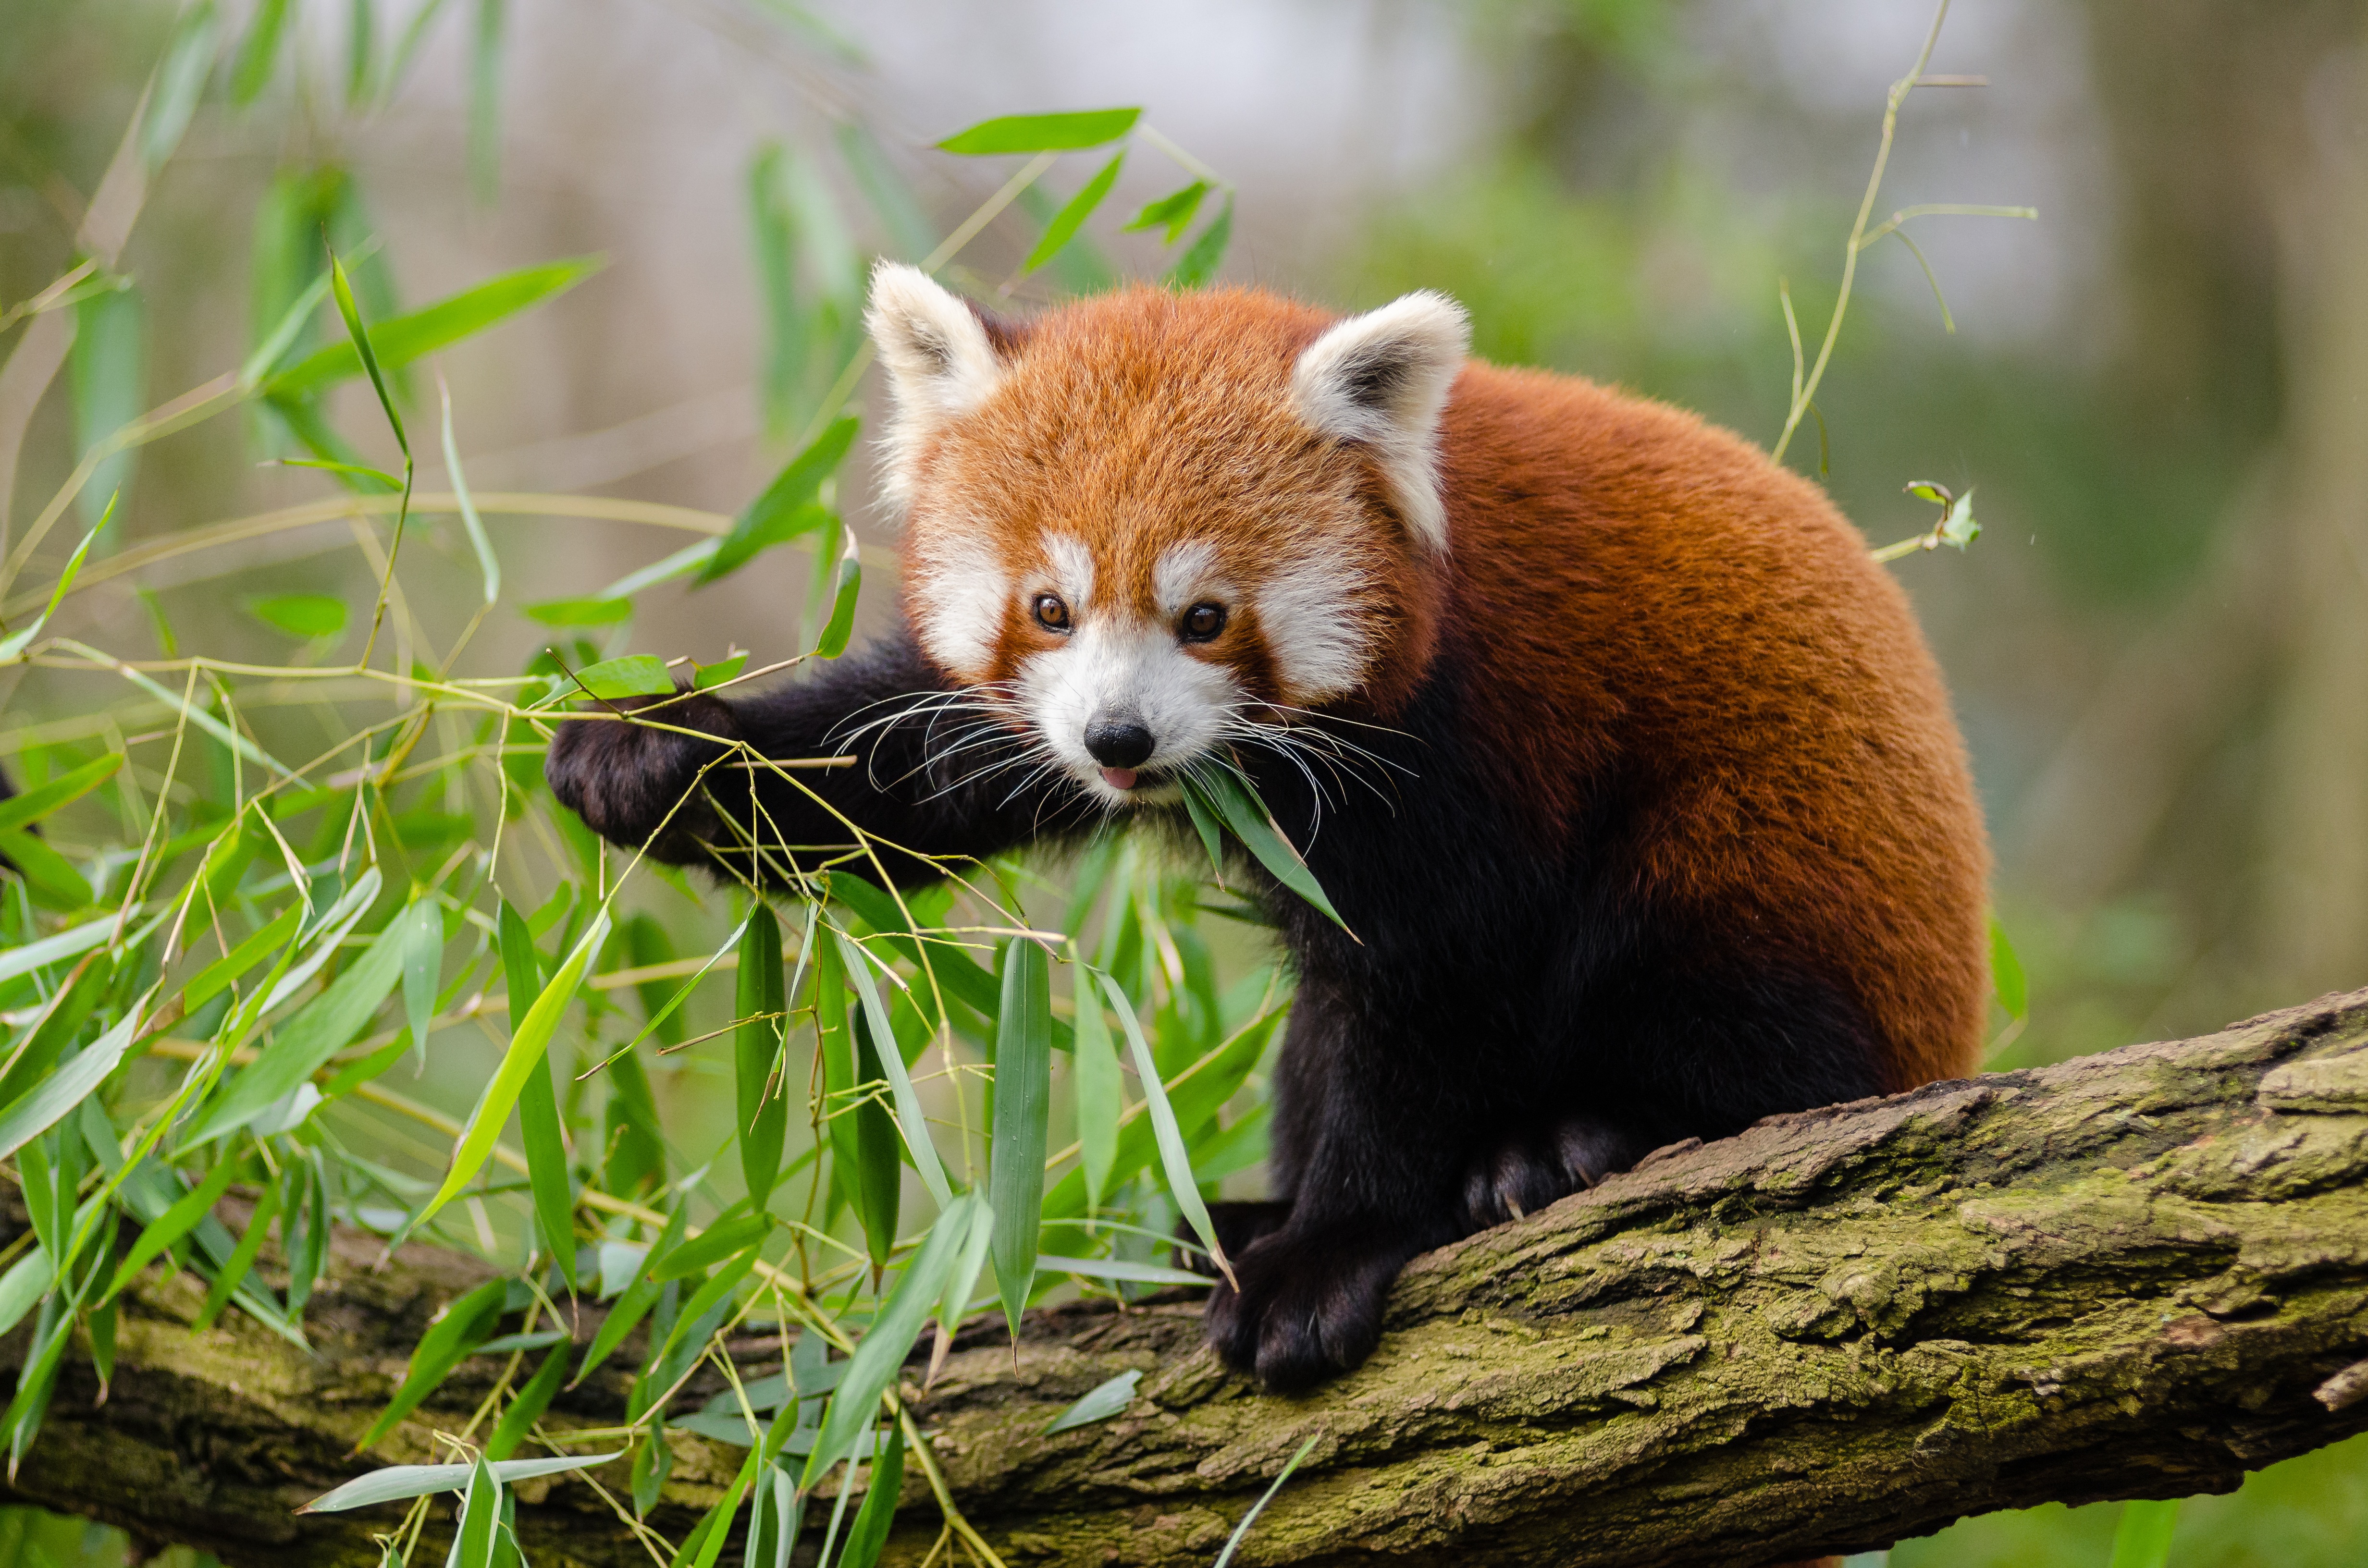
tree, branch, animal, cute, wildlife, mammal, fauna, red panda, leaves, outdoors, whiskers, vertebrate